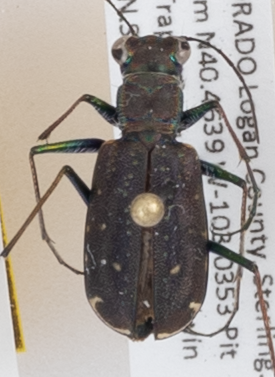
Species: Cicindela punctulata
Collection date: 2014-08-05
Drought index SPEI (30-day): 0.05
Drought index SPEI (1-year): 0.71
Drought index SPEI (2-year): -0.728